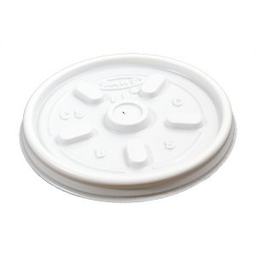
Label: paper